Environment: real
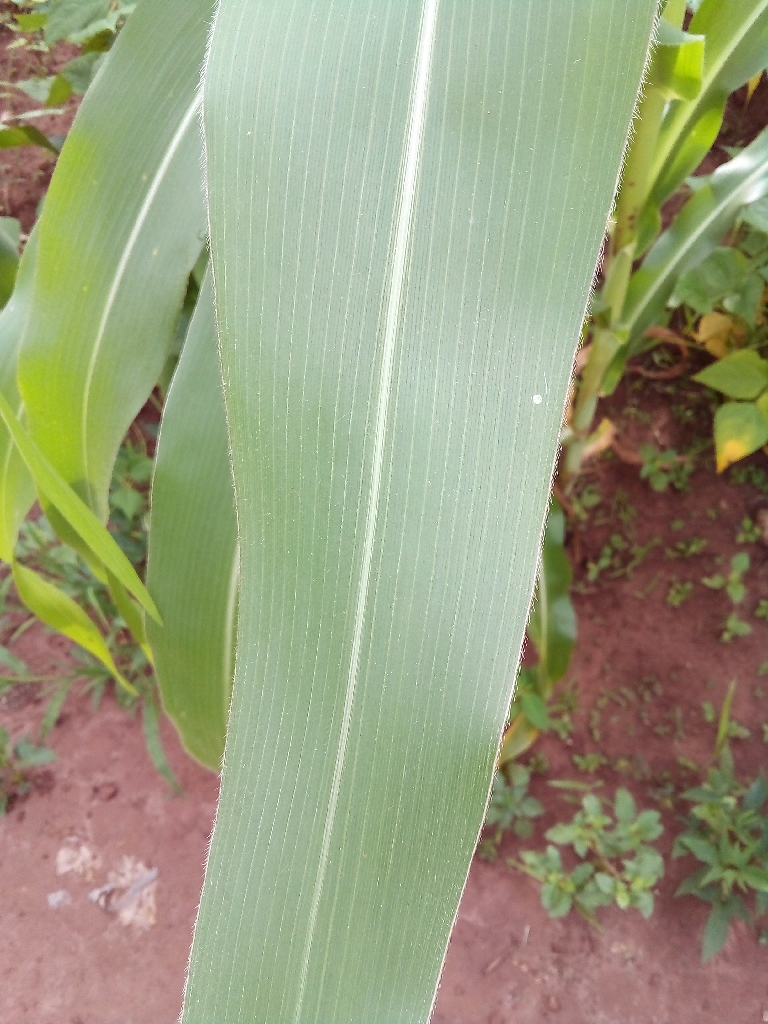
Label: healthy